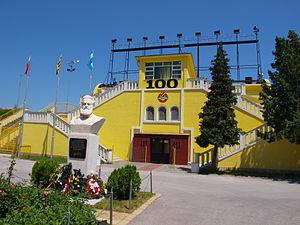
Le Stade Hristo Botev est un stade de football situé à Plovdiv, en Bulgarie et construit en 1961. Il accueille notamment les matchs du PFC Botev Plovdiv évoluant actuellement en première division du Championnat de Bulgarie.